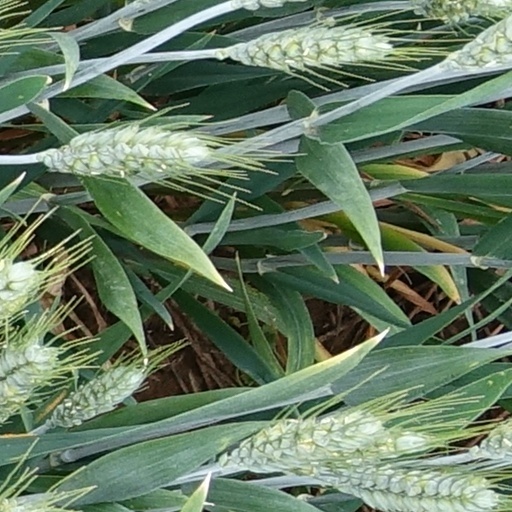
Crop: wheat